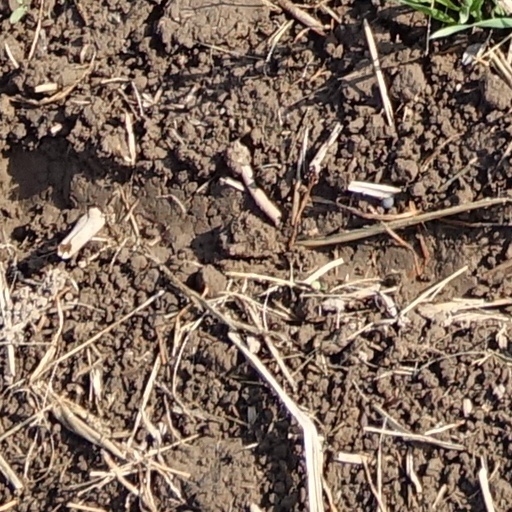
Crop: wheat